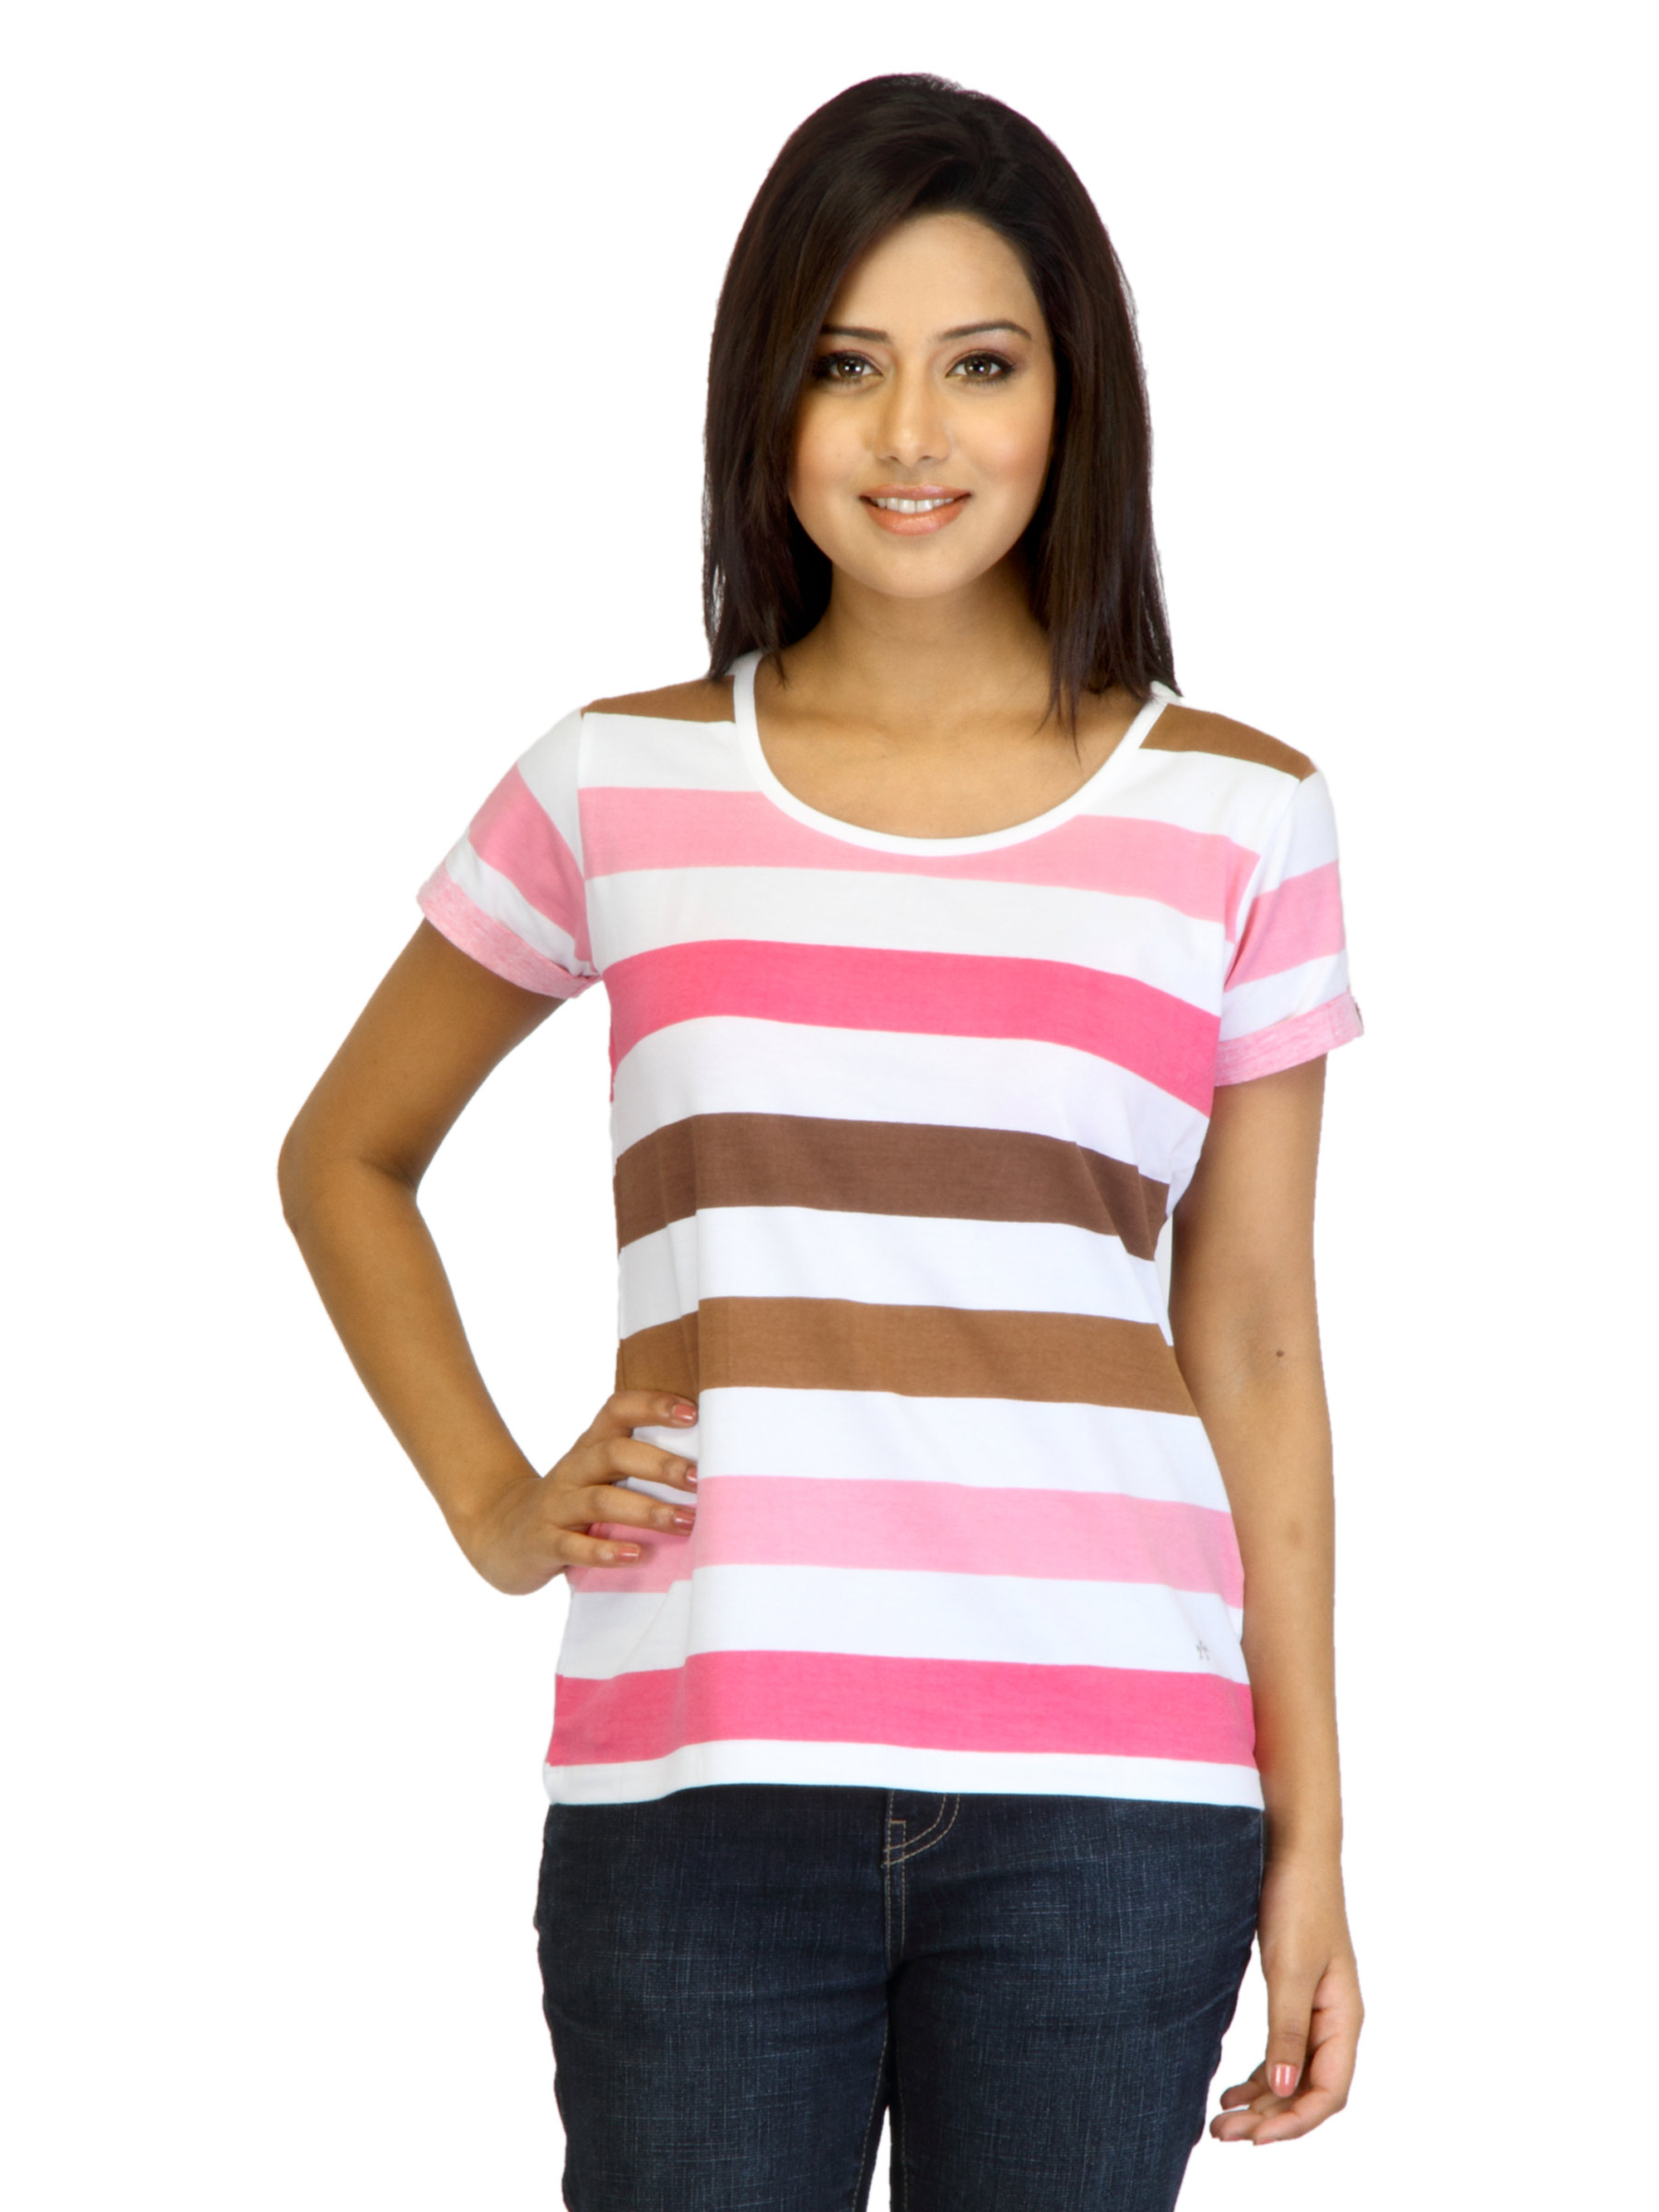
Arrow Woman Striped Pink T-shirt
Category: Apparel / Topwear / Tshirts
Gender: Women
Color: Pink
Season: Summer 2012
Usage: Casual